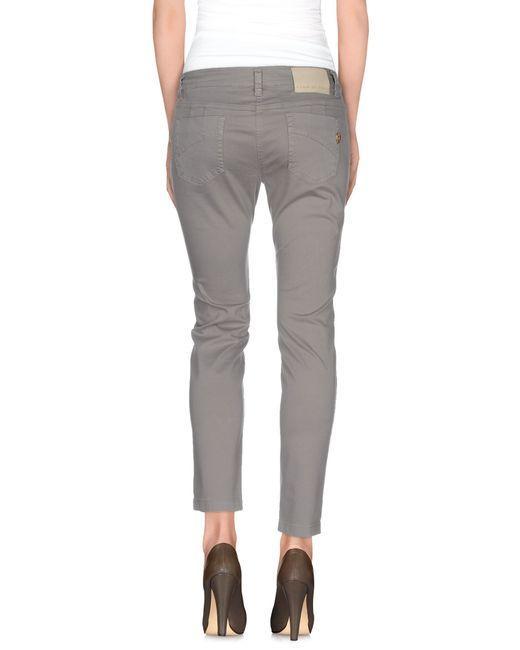
Graue, schmal geschnittene, weiche Jeanshose für Büro- oder Freizeitkleidung